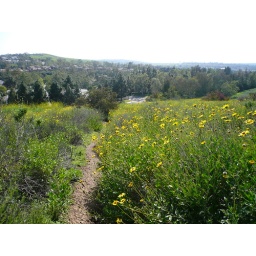
hiking in irvine - turtle rock